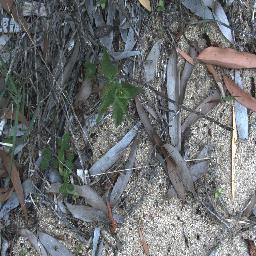
Label: siam_weed